Silvije Begić

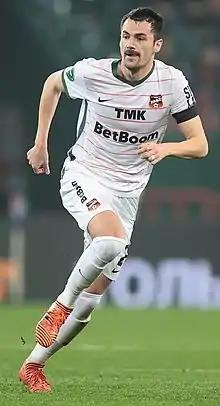
Begić with Ural Yekaterinburg in 2022

Silvije Begić (born 3 June 1993) is a Croatian-Russian professional footballer who plays as a centre-back for Ural Yekaterinburg in Russia.